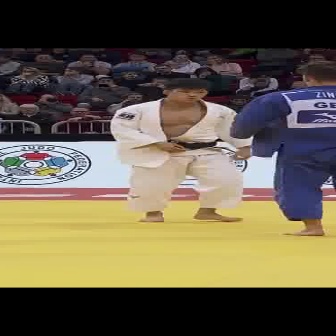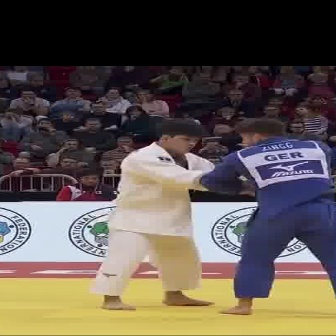
  Please identify the target specified by the bounding box [108,76,253,222] in the first image and locate it in the second image. Return the coordinates in [x_min,y_min,x_max,y_max] format.
Answer: [83,118,275,310]